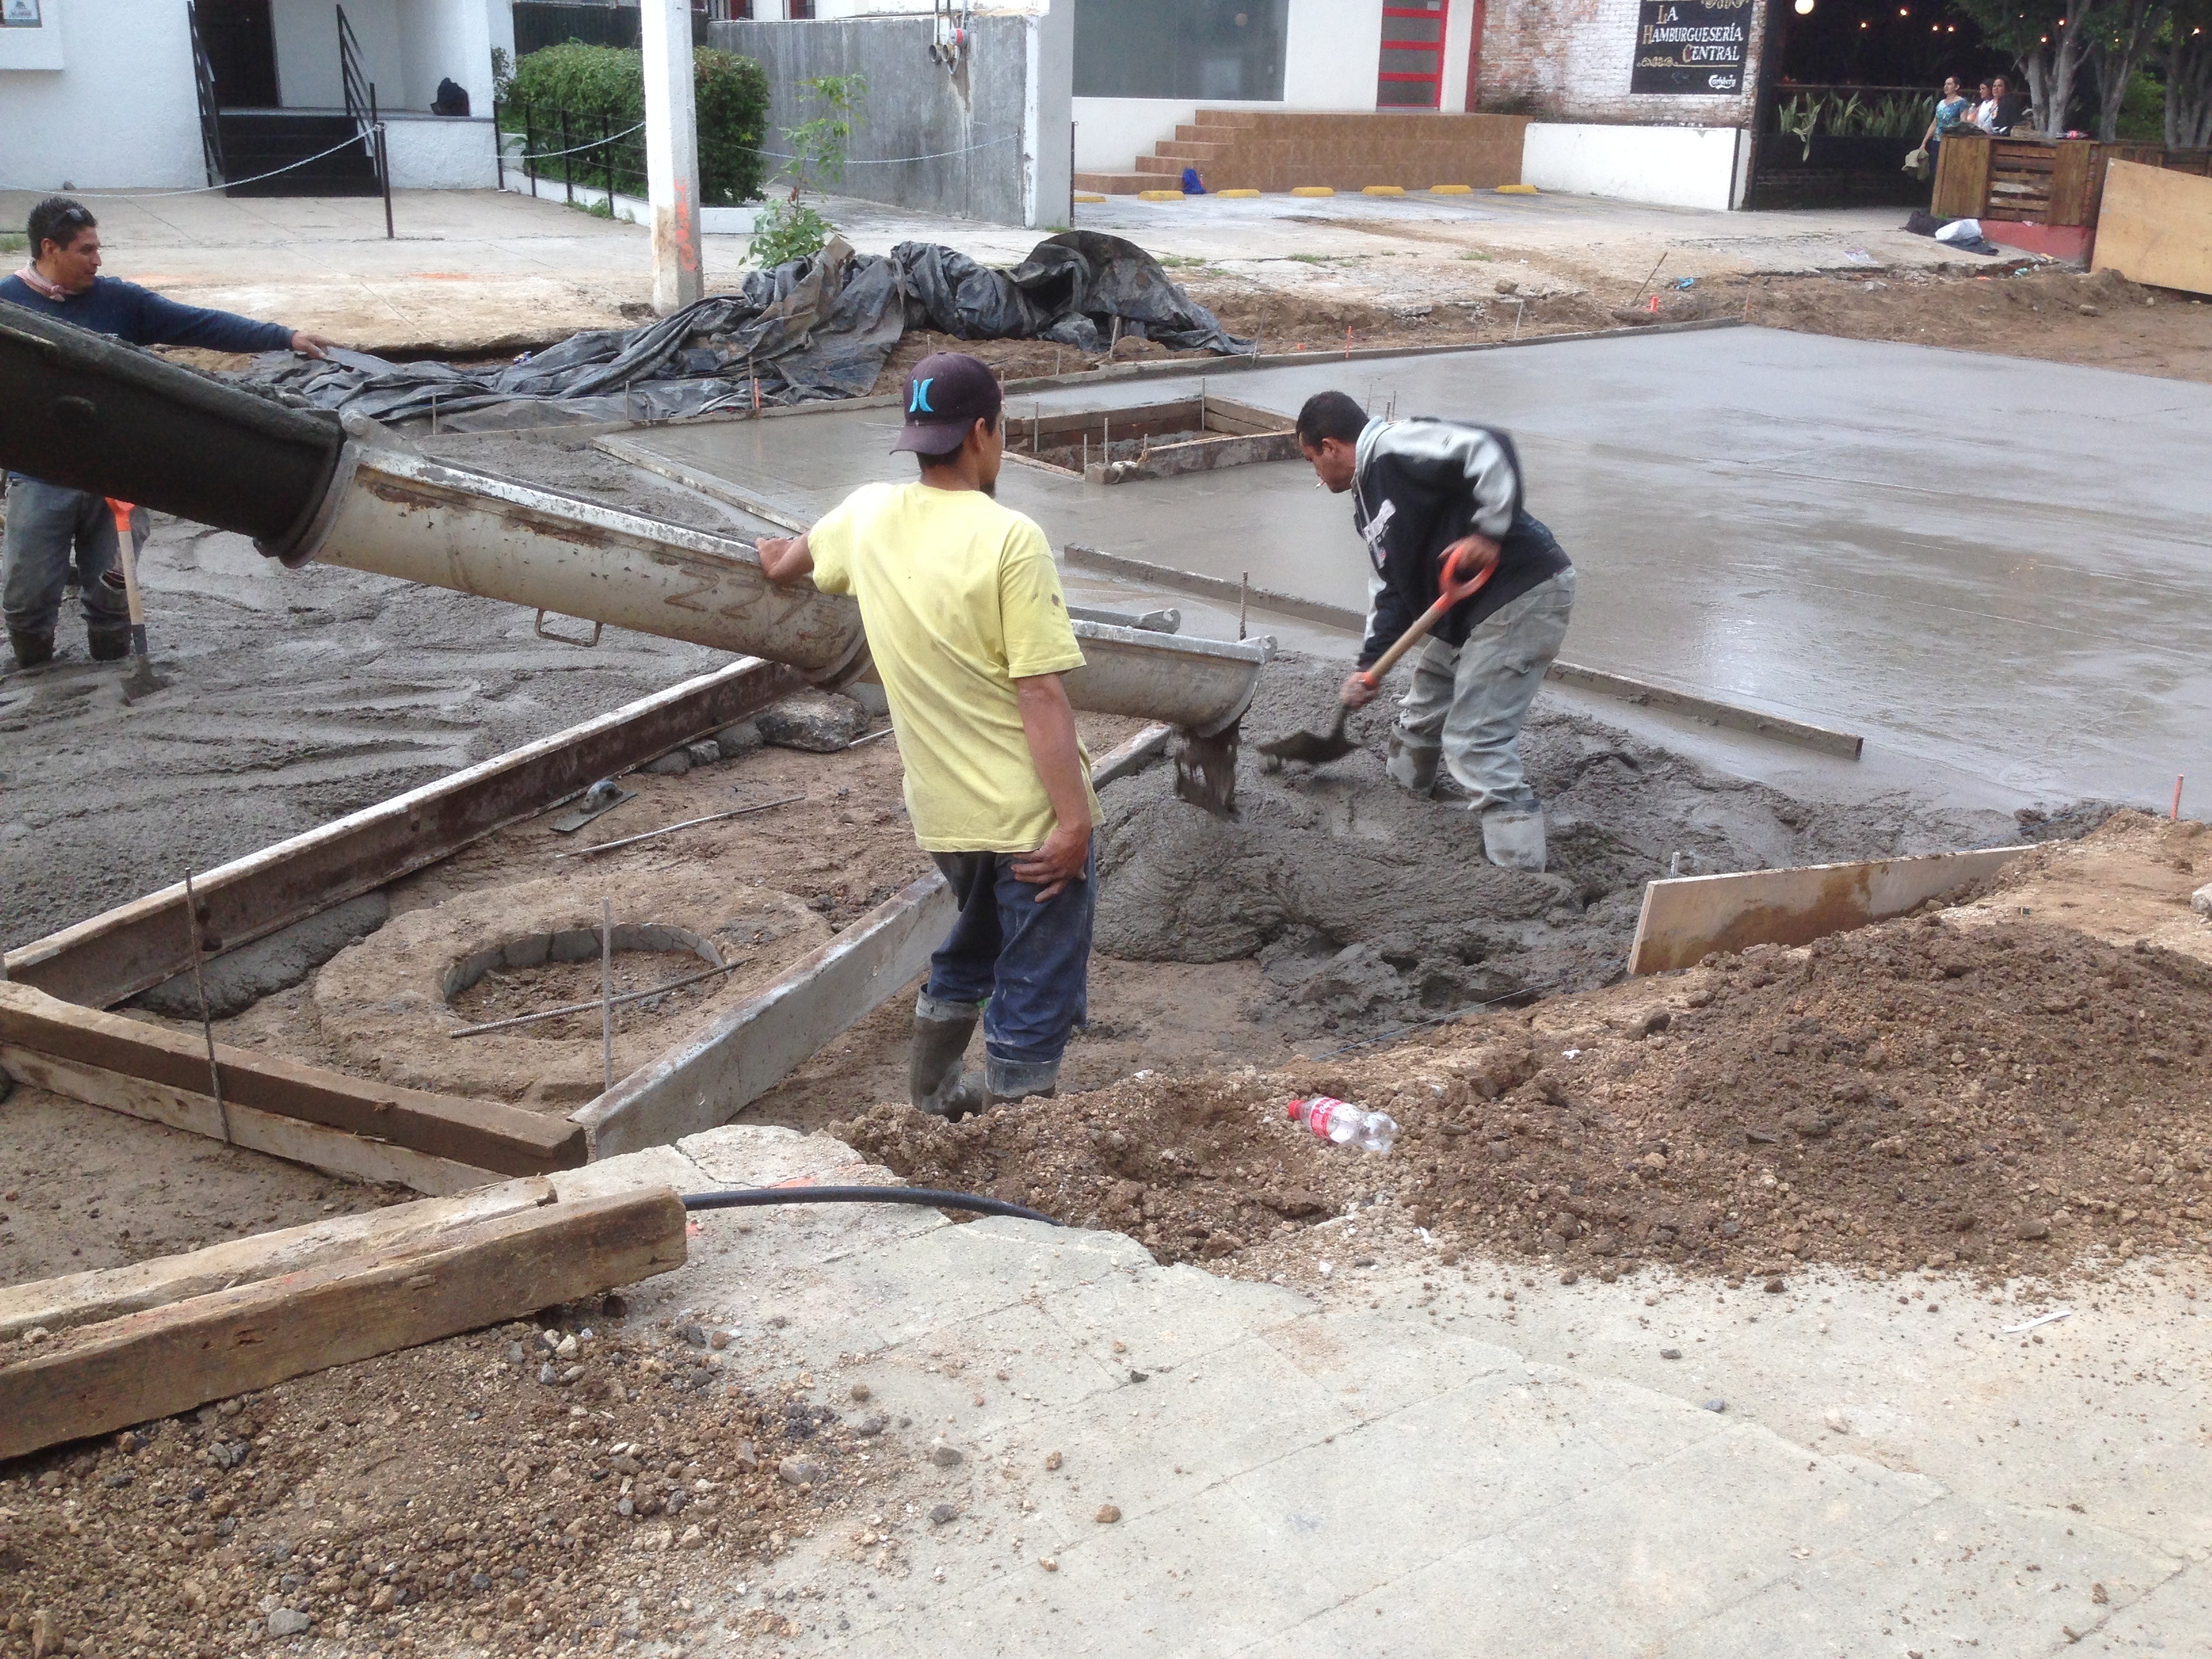
track, floor, roof, asphalt, construction, soil, material, concrete, foundation, udgagora, road surface